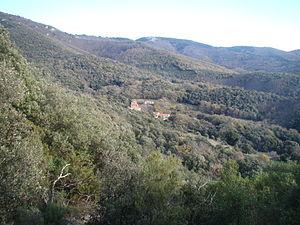
Vue du village de Saint-Jean de l'Albère depuis le sentier menant au dolmen la Balma de Na Cristiana
L'Albère est une commune française située dans le département des Pyrénées-Orientales, en région Occitanie.